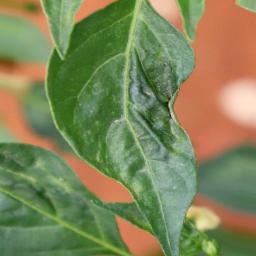
Label: mites_and_trips